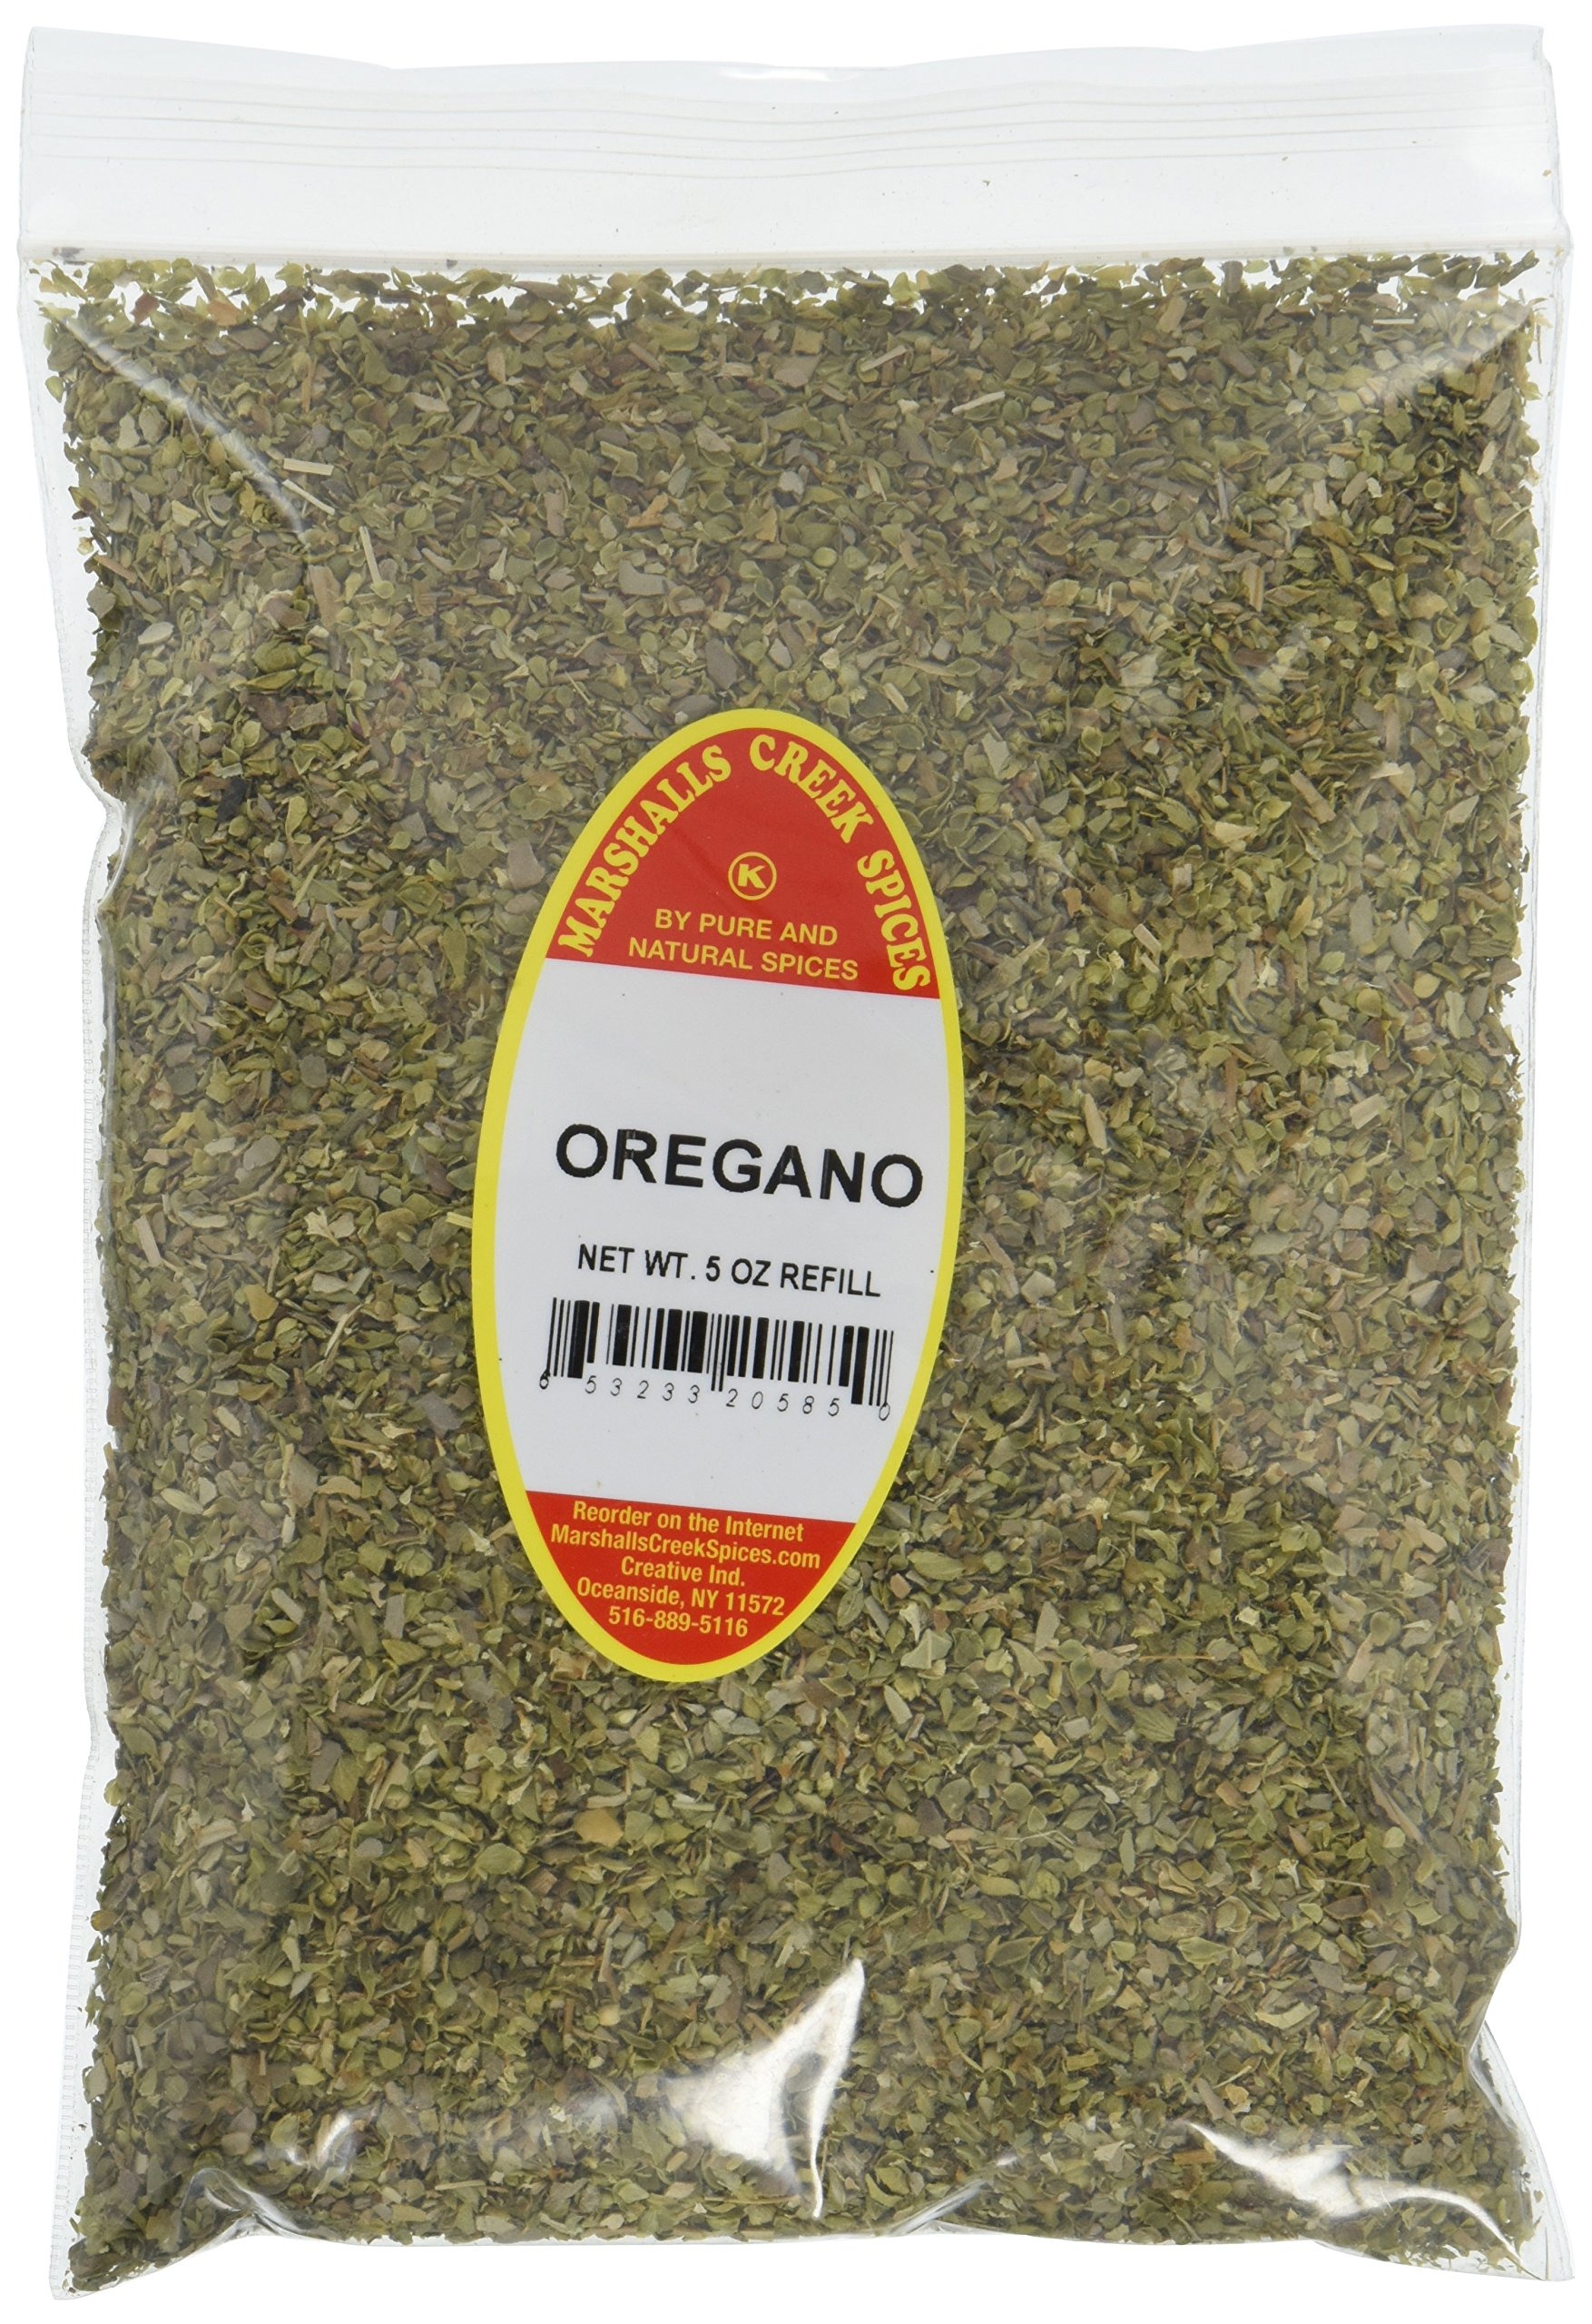
Item Name: Marshall’s Creek Spices Kosher Oregano Refill, 5 Ounce
Bullet Point 1: Marshalls Creek Spices buys in small quantities and packs weekly providing the freshest spices possible. Fresher spices means more flavor and a longer shelf life.
Bullet Point 2: No Fillers
Bullet Point 3: No MSG
Bullet Point 4: All Natural
Value: 5.0
Unit: ounce

Price: 14.49